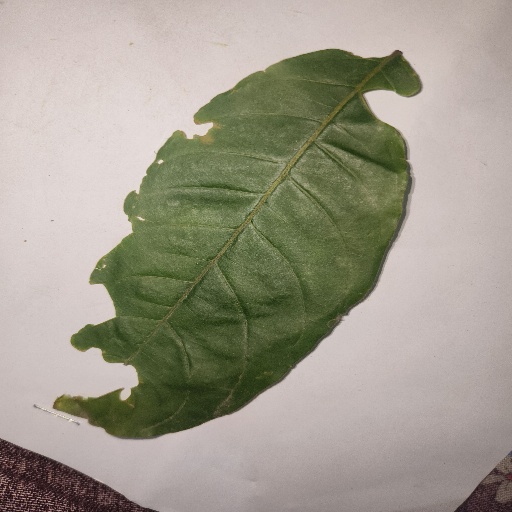
Species: HariTaki
Leaf condition: Bacterial Spot